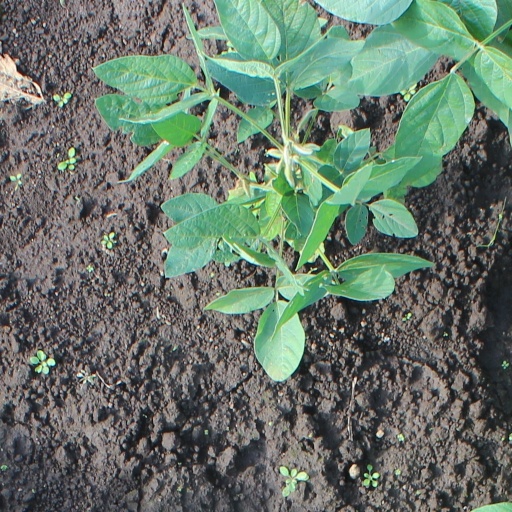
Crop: soybean